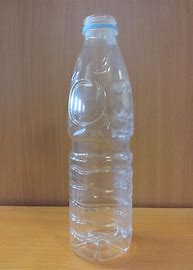
Waste category: plastic